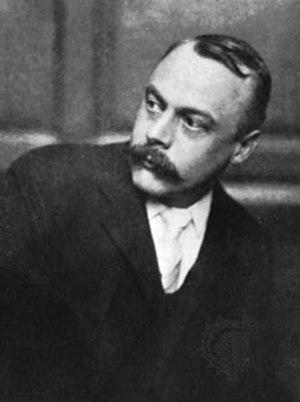
Kenneth Grahame, né le 8 mars 1859 à Édimbourg et mort le 6 juillet 1932 à Pangbourne, dans le comté de Berkshire, est un romancier britannique.
Joanne Rowling [ d͡ʒoʊˈæn ˈroʊlɪŋ], plus connue sous les noms de plume J. K. Rowling et Robert Galbraith, est une romancière et scénariste anglaise née le 31 juillet 1965 dans l’agglomération de Yate, dans le Gloucestershire du Sud. Elle doit sa notoriété mondiale à la série Harry Potter, dont les romans traduits en près de quatre-vingts langues ont été vendus à plus de 500 millions d'exemplaires dans le monde.